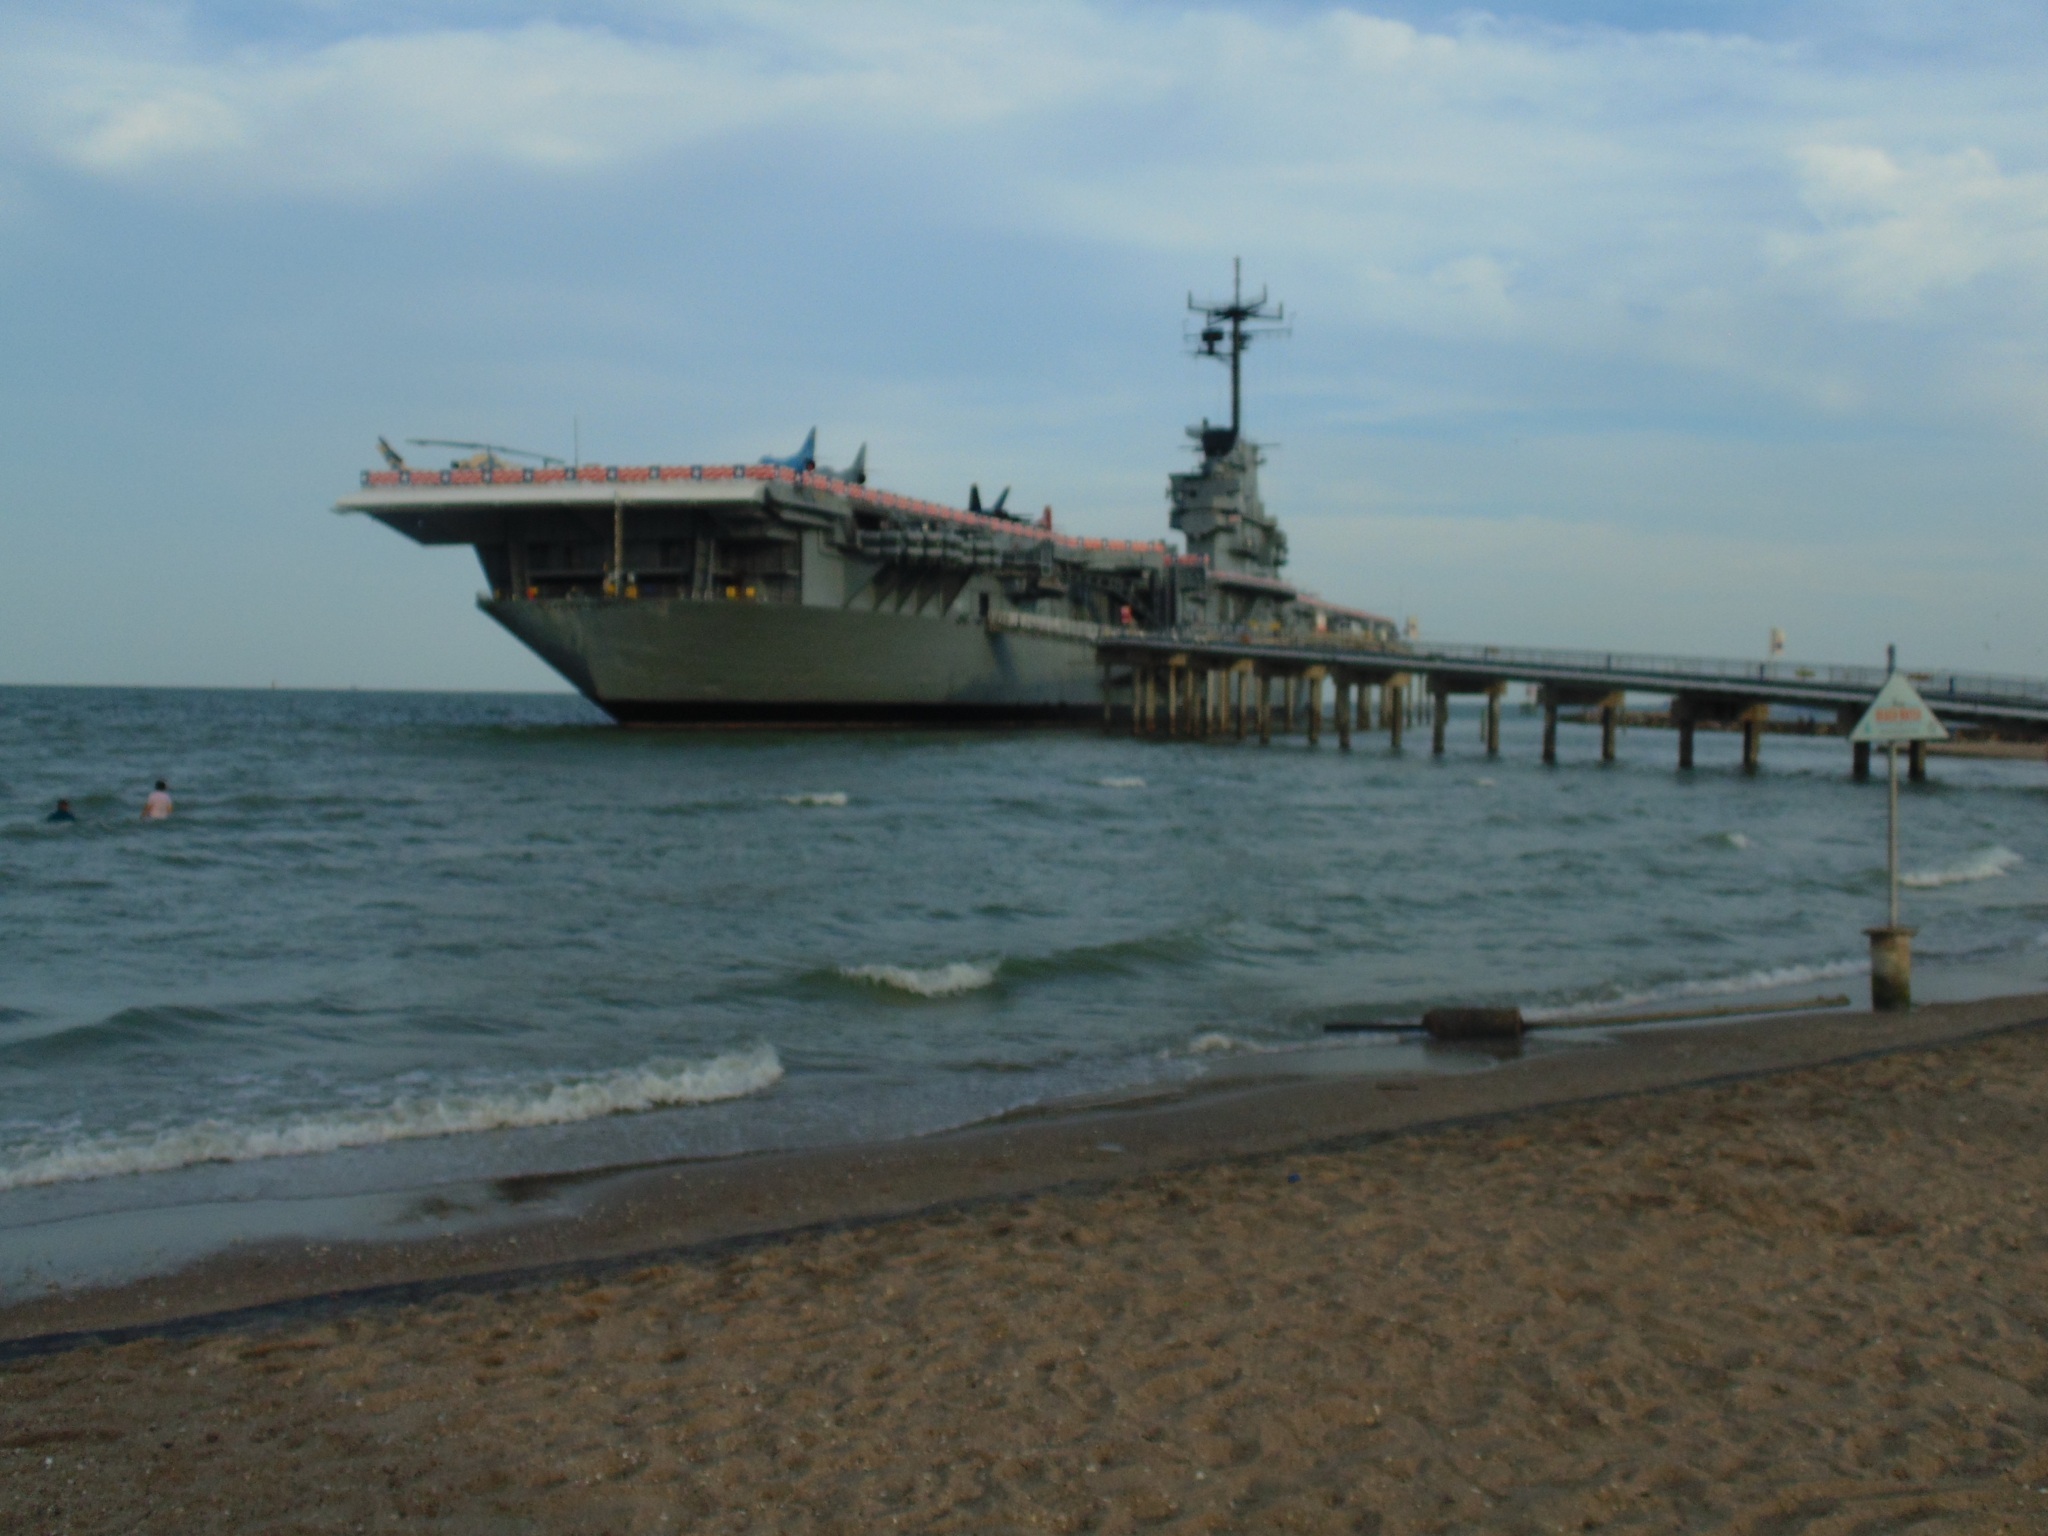
beach, sea, coast, ocean, boat, pier, ship, vehicle, bay, ferry, channel, watercraft, passenger ship